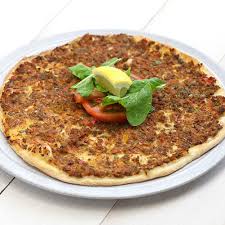
Yemek: lahmacun